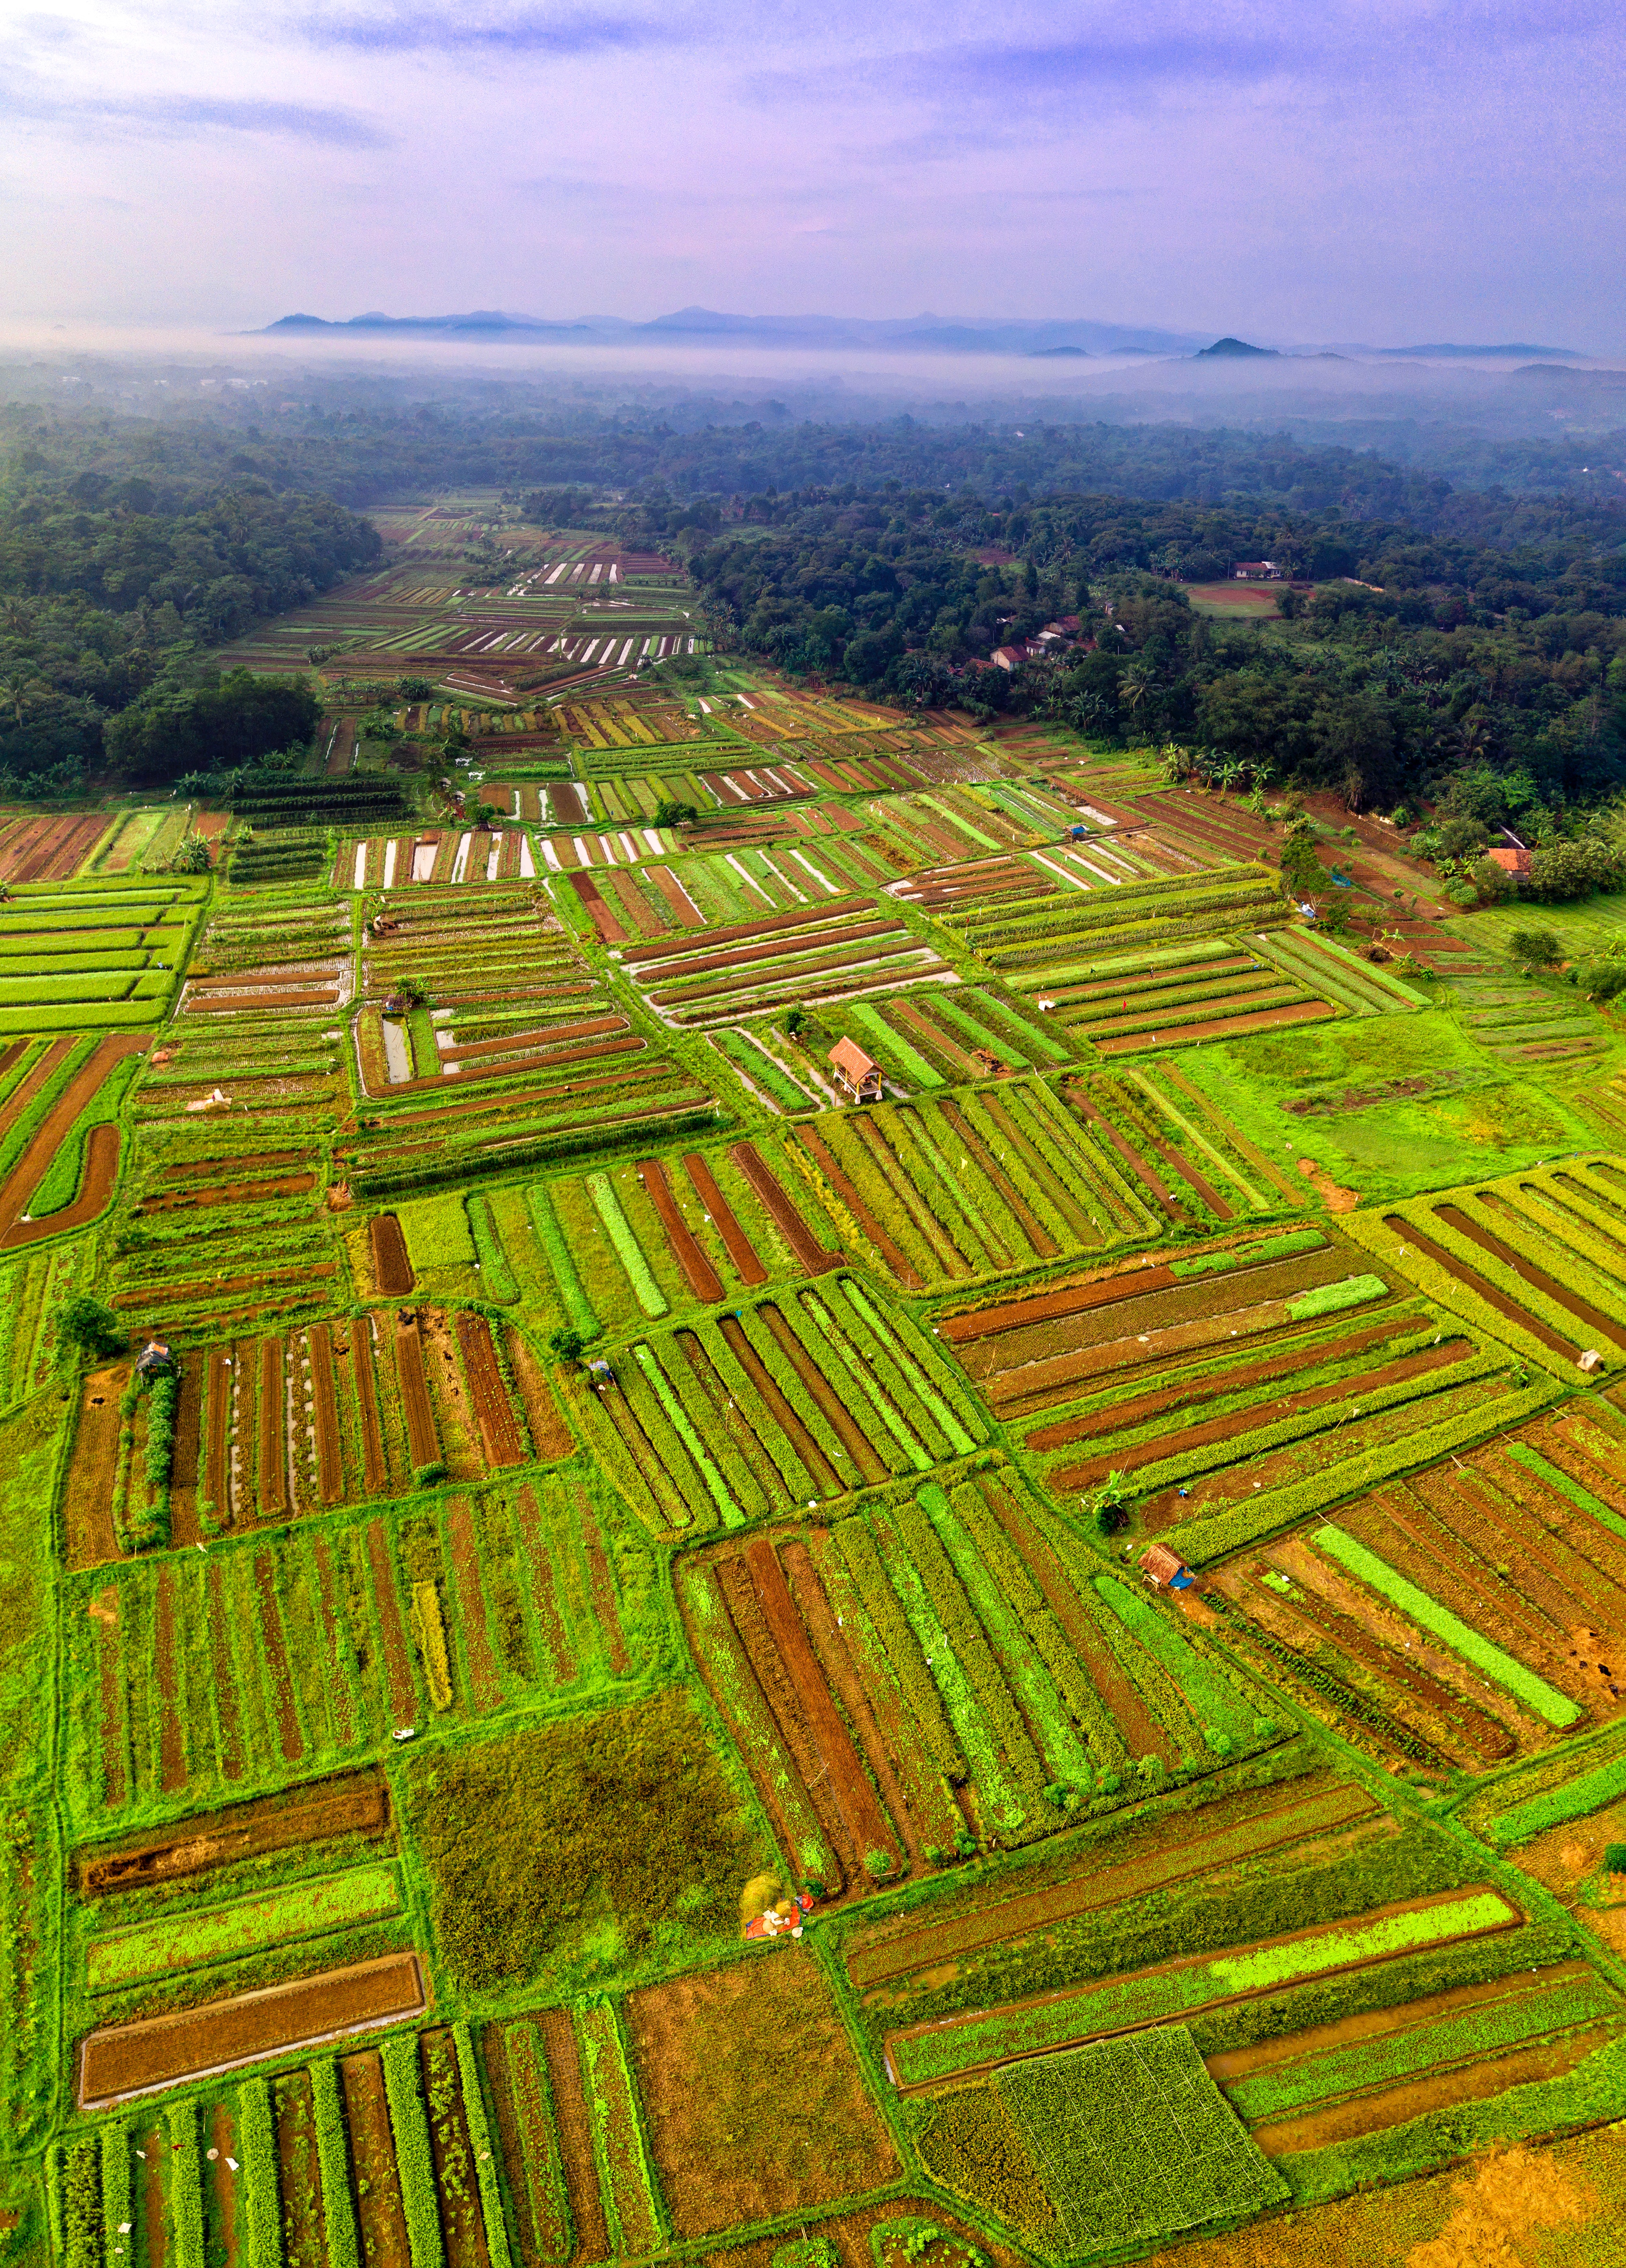
terrace, bird's eye view, field, paddy field, landscape, agriculture, land lot, plantation, aerial photography, rural area, farm, crop, plain, plant, urban design